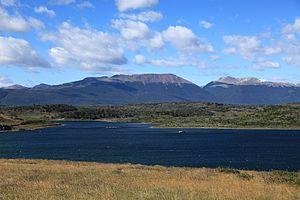
La baie Almirante Brown ou baie Brown est une baie située sur la rive septentrionale du canal Beagle, dans la partie argentine de la grande île de la Terre de Feu, au sud de l'Argentine. Elle est rattachée administrativement au département d'Ushuaïa dans la province de Terre de Feu, Antarctique et Îles de l’Atlantique Sud. Sur sa côte nord-ouest se trouve un petit village de pêcheurs nommé Puerto Almanza.